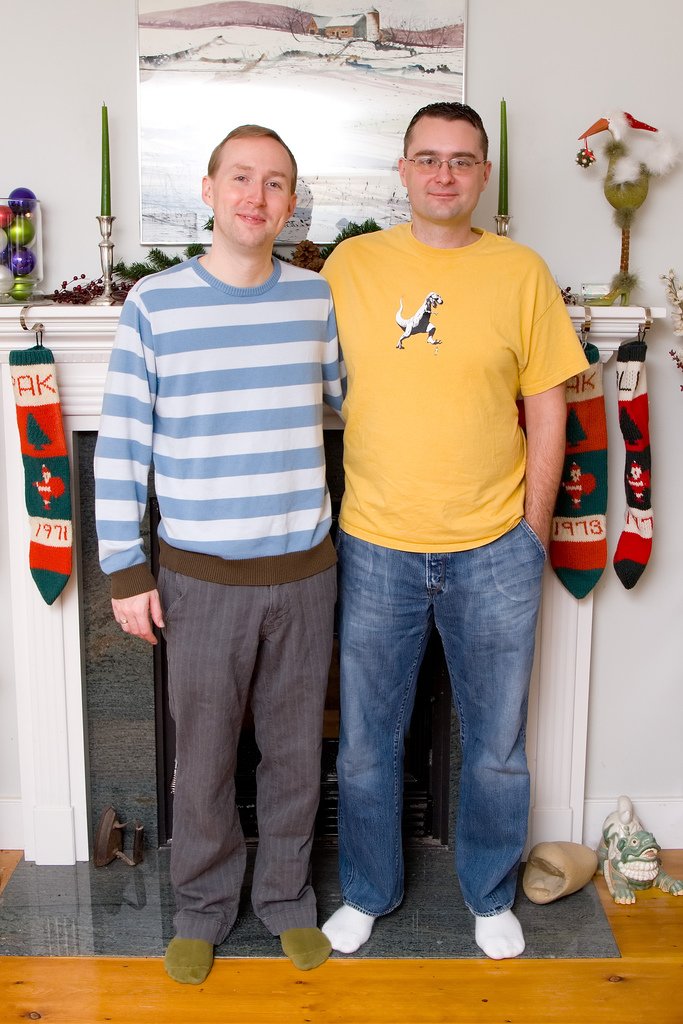
Label: not_food